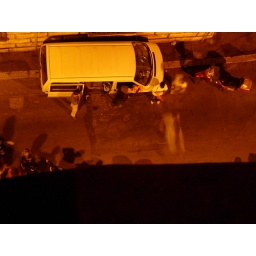
from Rome 2007Looking down from our hotel window at midnight, locals were dancing having music in their white wan